Bedugul

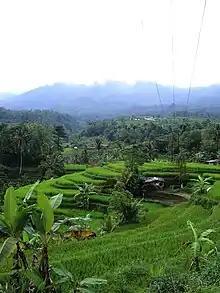
Jati Luwih rice terraces, Bedugul, Bali.

Bedugul is located in the Tabanan Regency, at north of the city of Denpasar or south from Singaraja city.